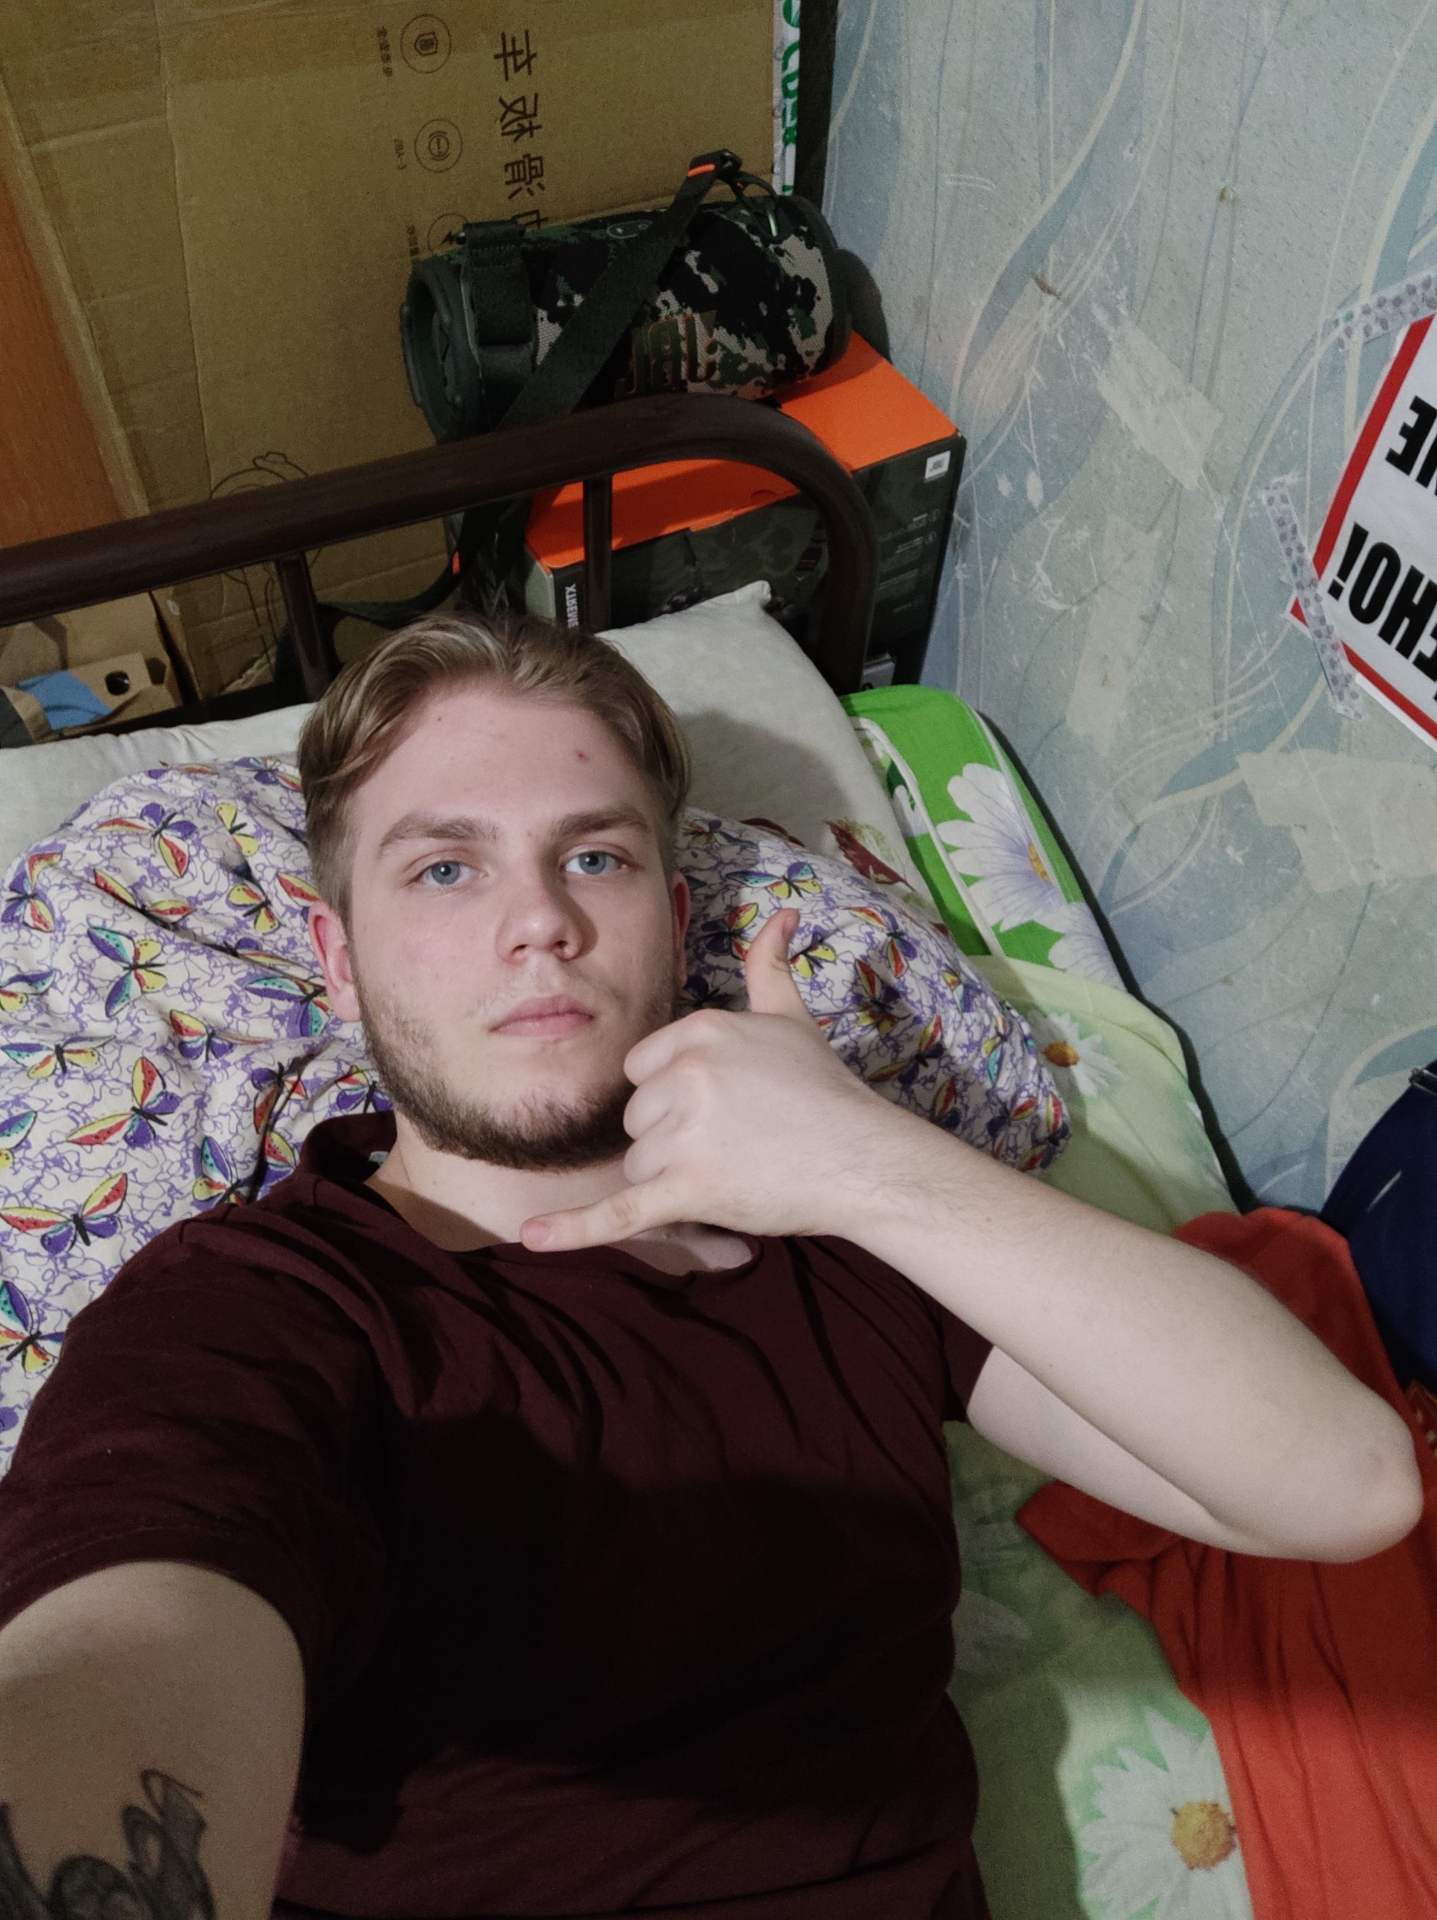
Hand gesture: call